Shaun Derry

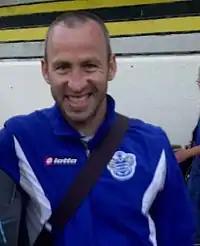
Derry with Queens Park Rangers in 2011

Shaun Peter Derry (born 6 December 1977) is an English former professional footballer and manager.